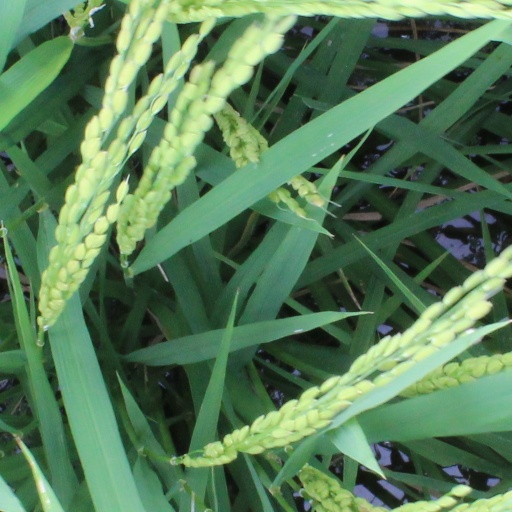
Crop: rice